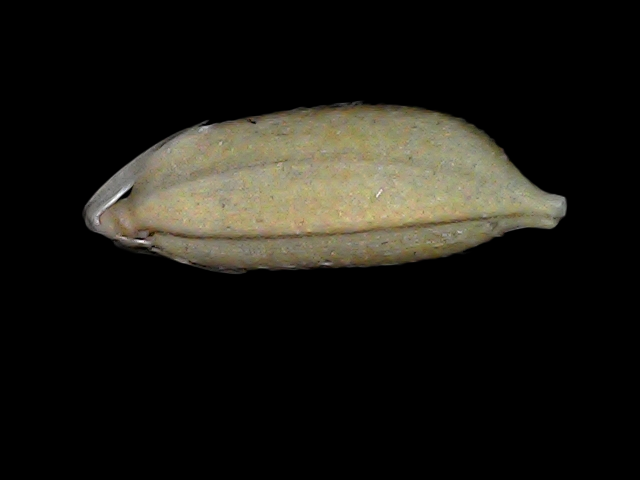
Rice variety: Bd34